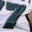
Number: 7